Press Your Luck

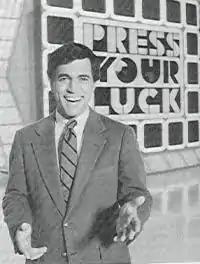
A black-and-white picture of game show host Peter Tomarken.

"Press Your Luck" is a revival of an earlier game show format created by producer Bill Carruthers, known as "Second Chance". This show was hosted by Jim Peck and aired on ABC in 1977. Like "Press Your Luck", it also featured contestants answering trivia questions to assume control of a board with cash and prizes. This game board also featured spaces labeled with a devil, who would take away all cash and prizes if the contestant landed on one. Carruthers and Jan McCormack began developing "Press Your Luck" in 1983.